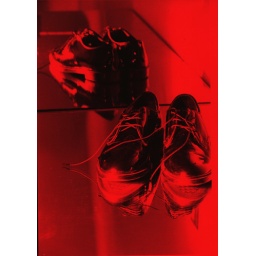
ahhthe red paper phenomenonway back in the day